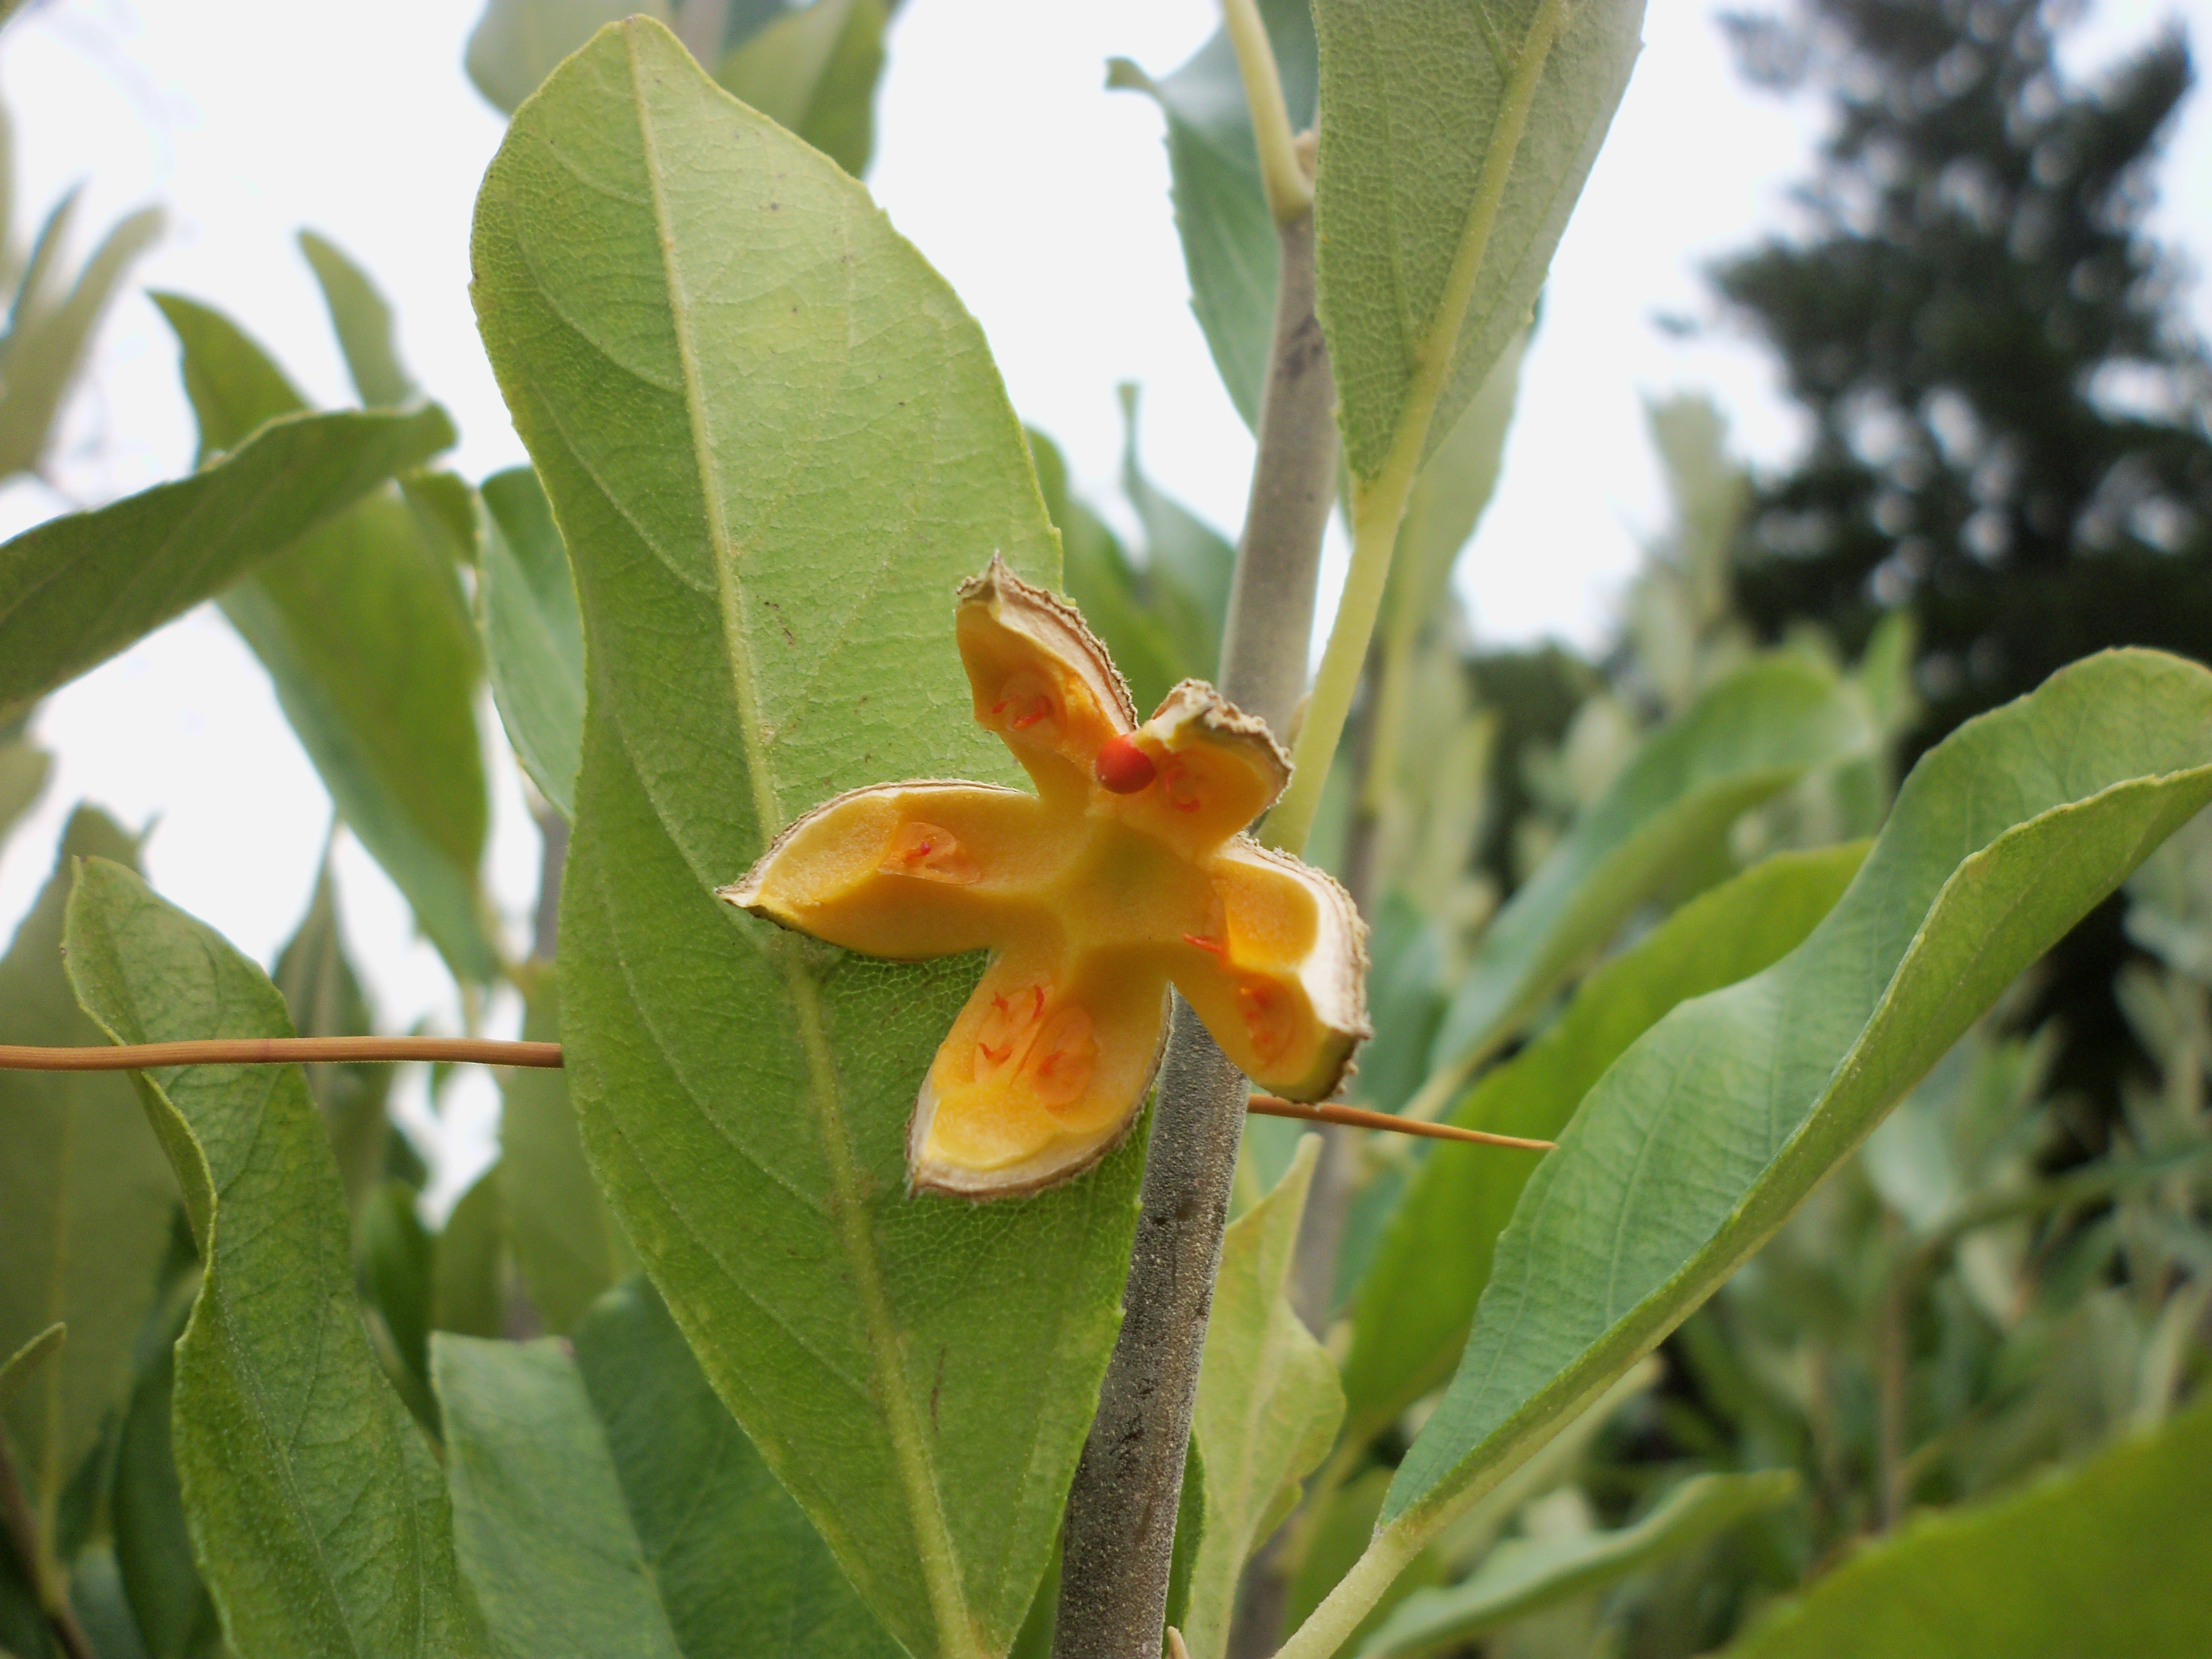
tree, plant, fruit, leaf, flower, produce, evergreen, botany, flora, orchid, wildflower, shrub, cypripedium, flowering plant, land plant, dayflower family, open wild peach fruit, one open wild peach fruit, wild peach fruit on plant